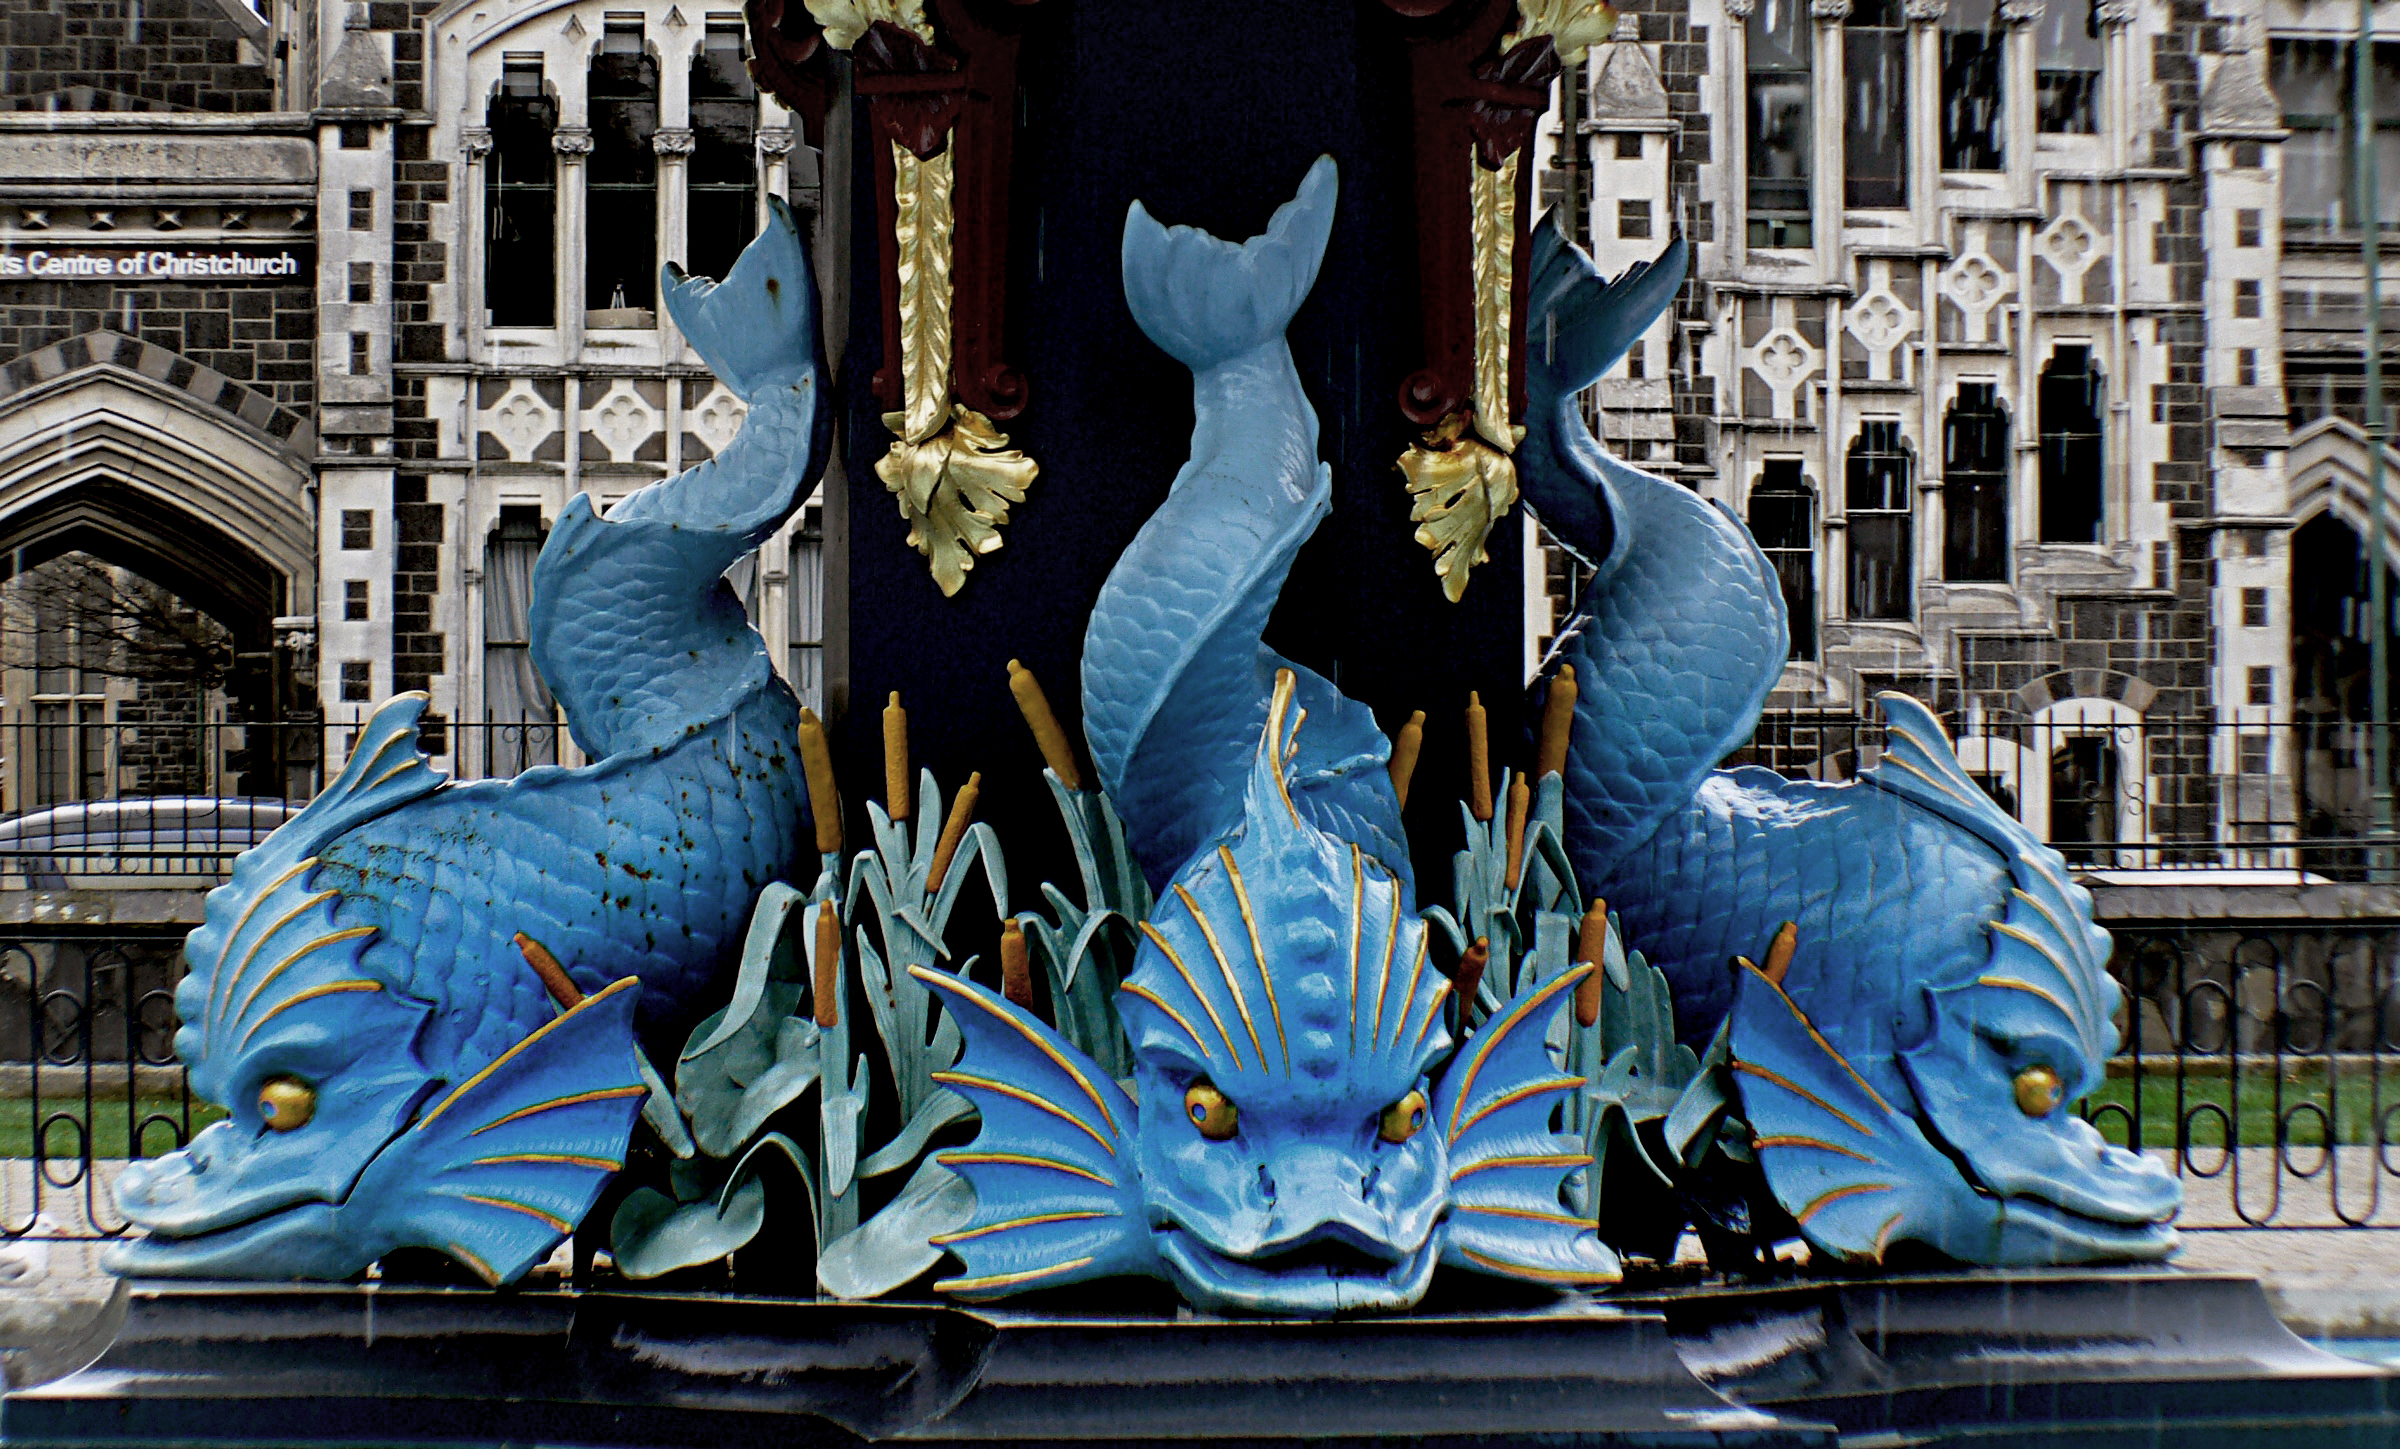
street, monument, statue, landmark, blue, graffiti, street art, sculpture, art, mural, fountain, bluefish, water feature, metropolis, urban area, nonbuilding structure